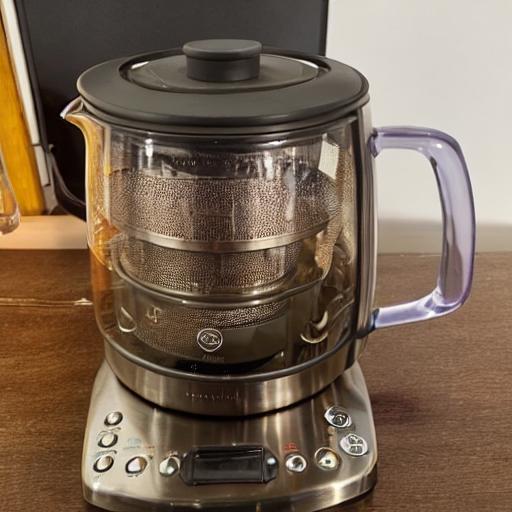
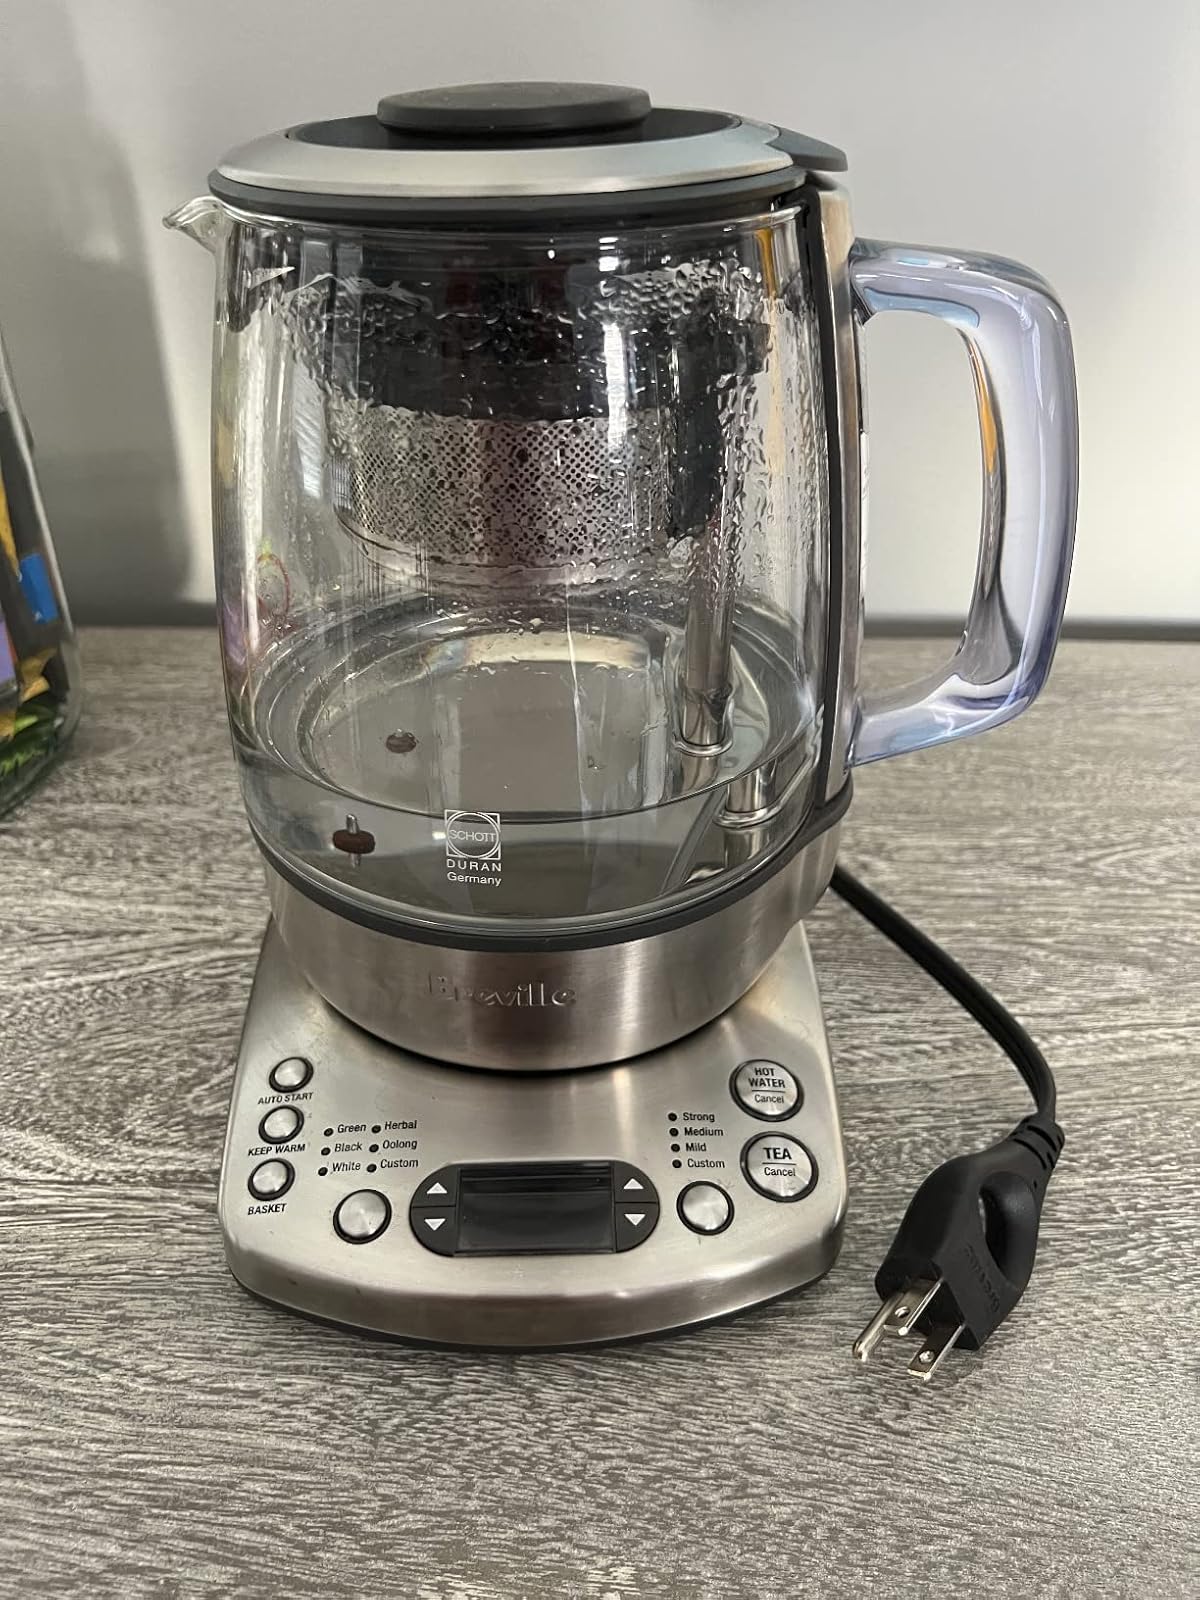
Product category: items_tea
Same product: no